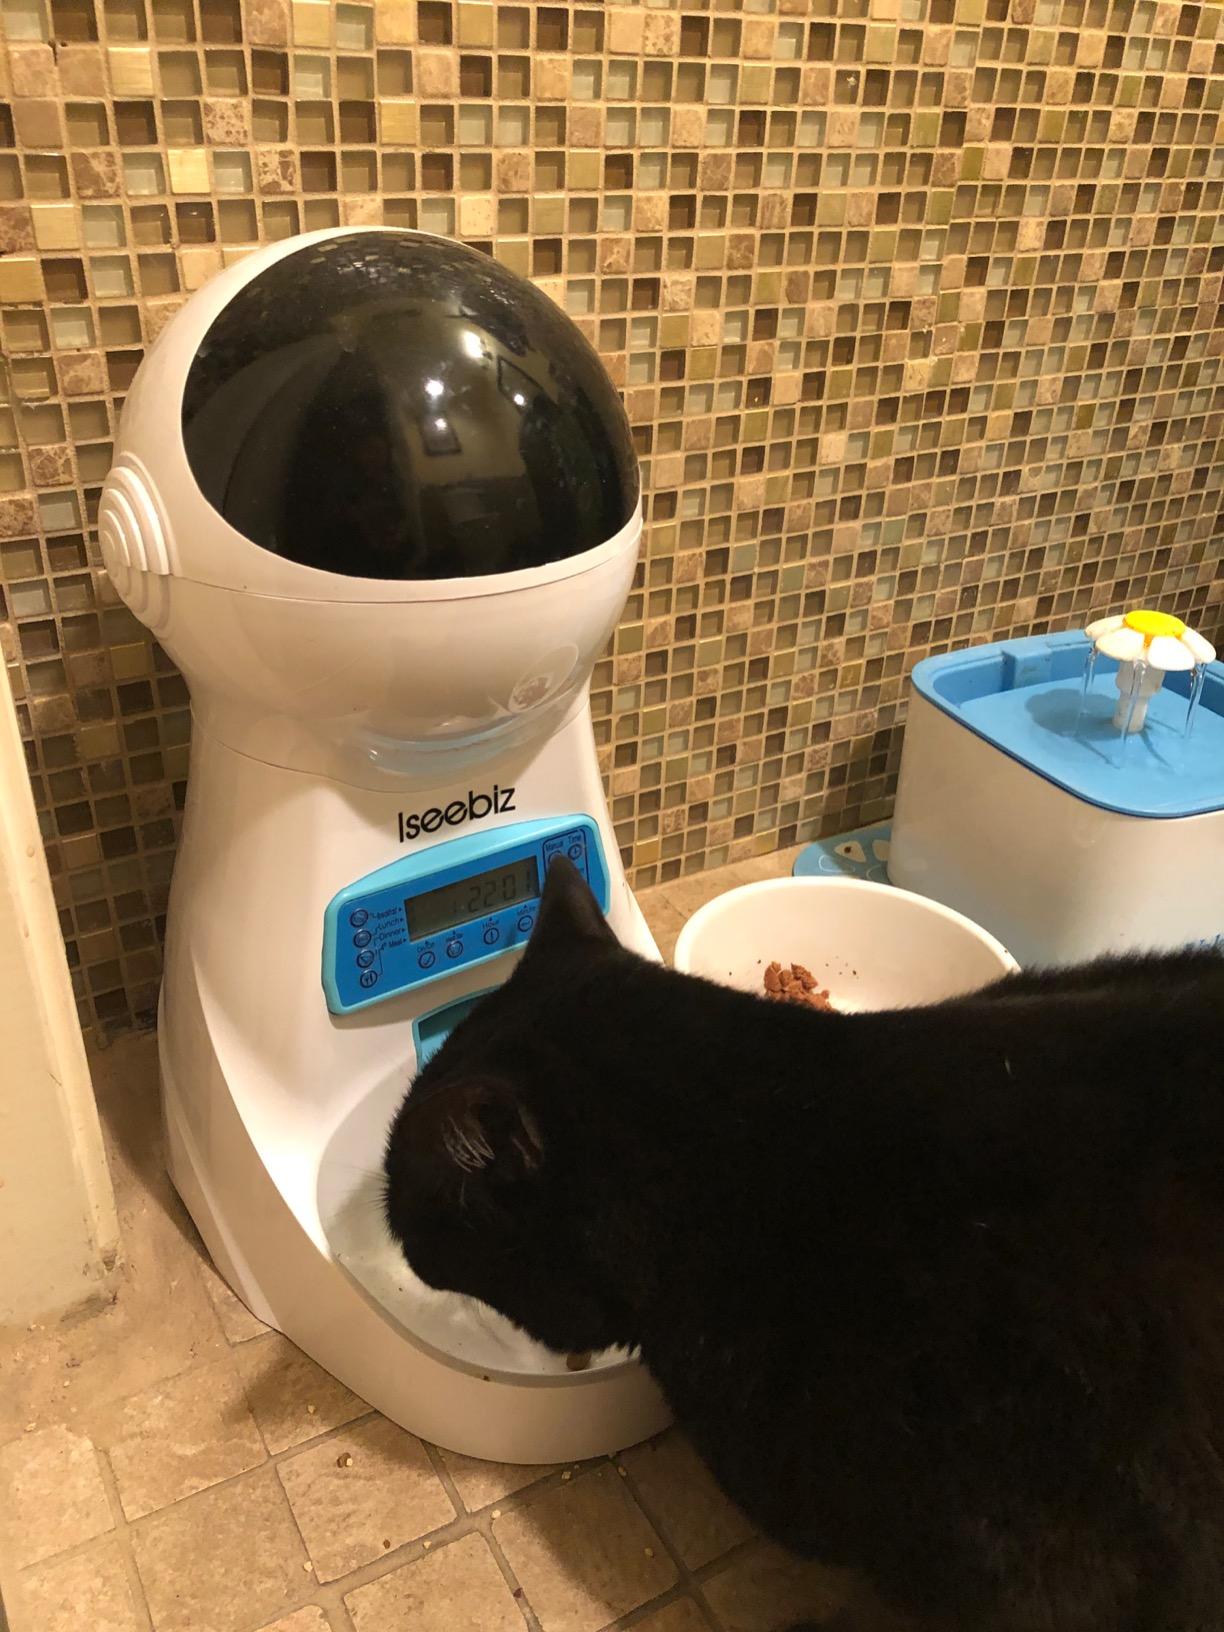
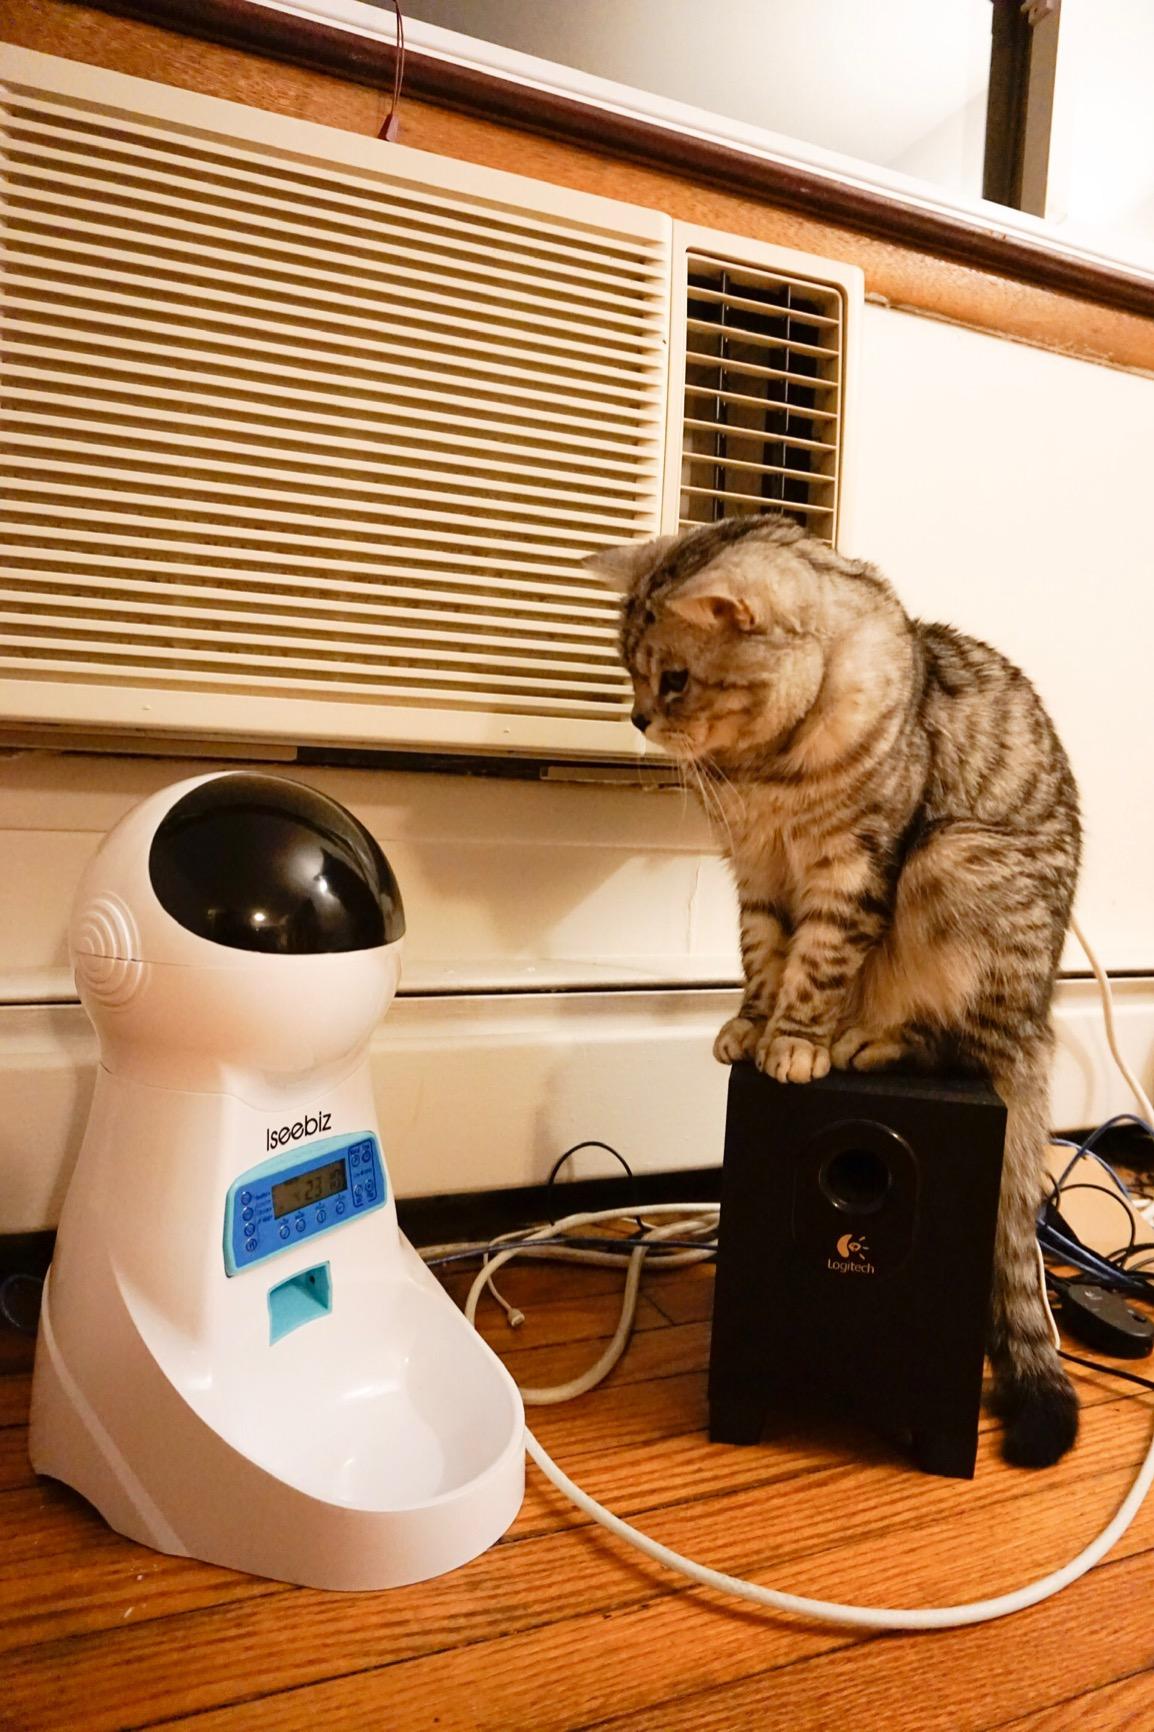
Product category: items_feeder
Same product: yes